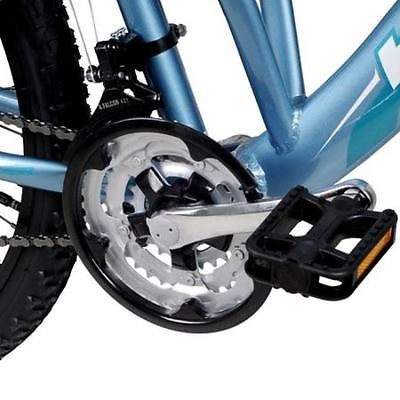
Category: bicycle